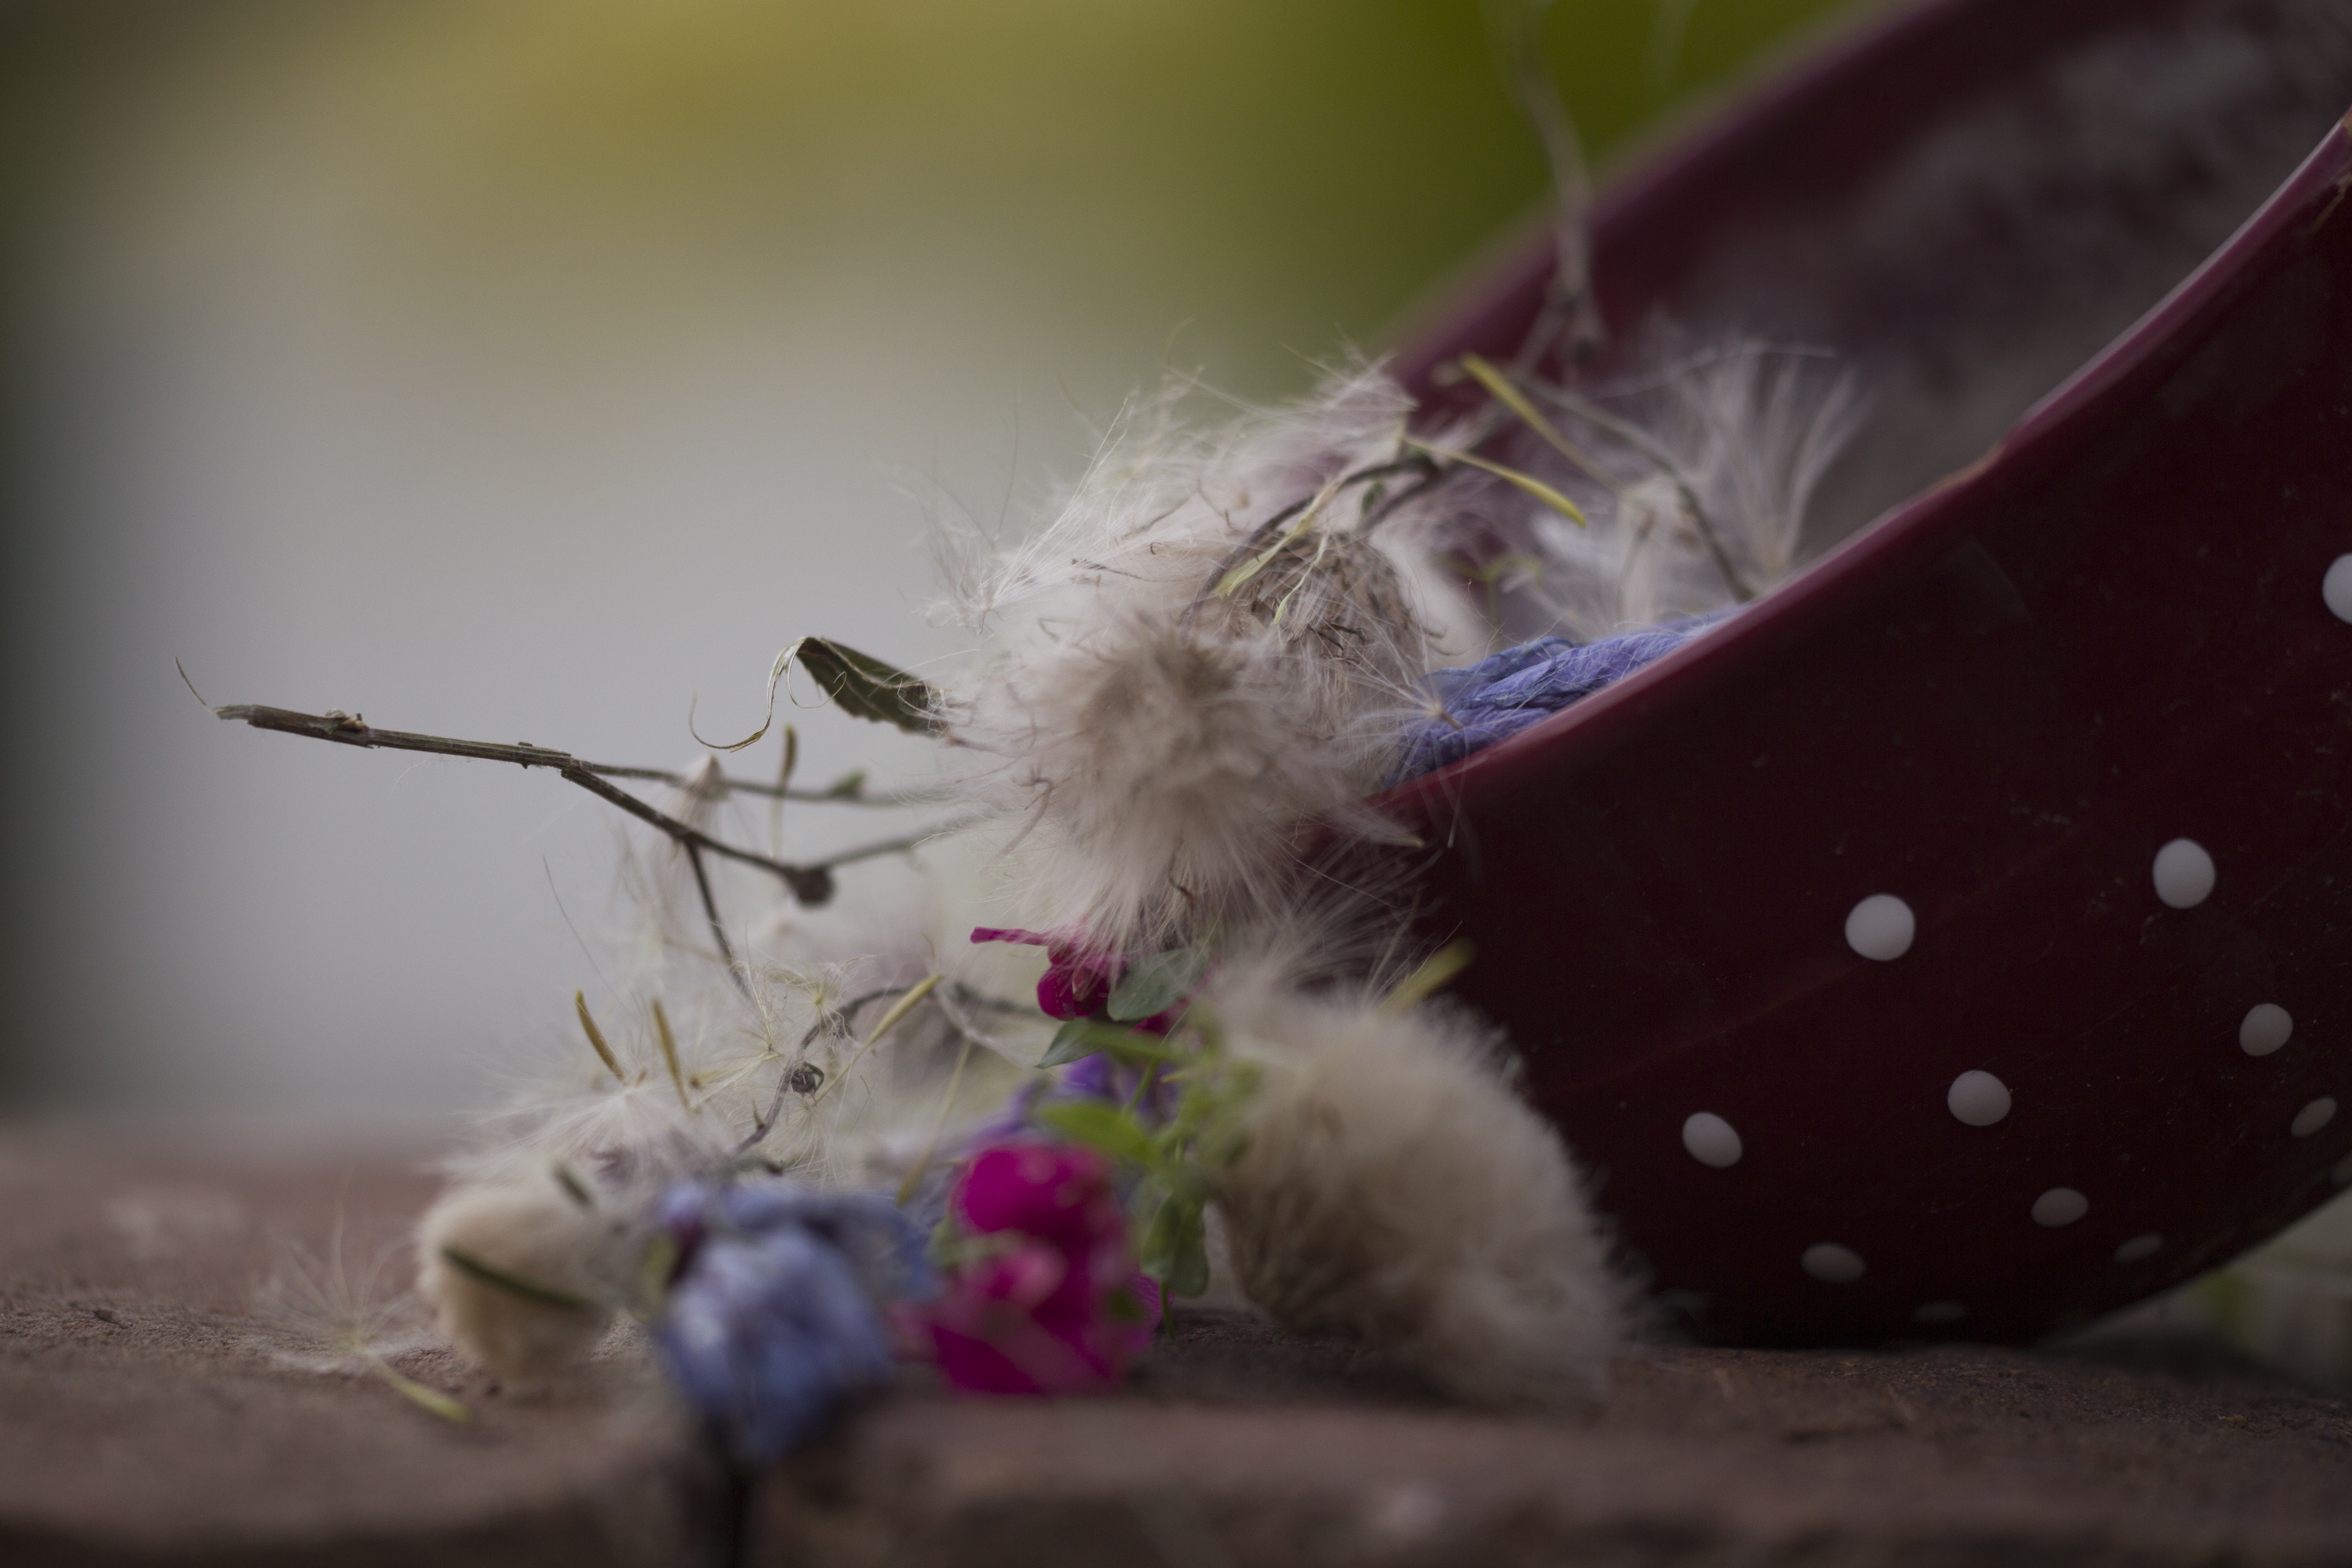
moth, soft, easy, flower, color, white, lilac, pink, blue, love, feeling, woman, romantic, beautiful, feather, still life photography, close up, photography, whiskers, still life, cat, plant, macro photography, fashion accessory, shoe